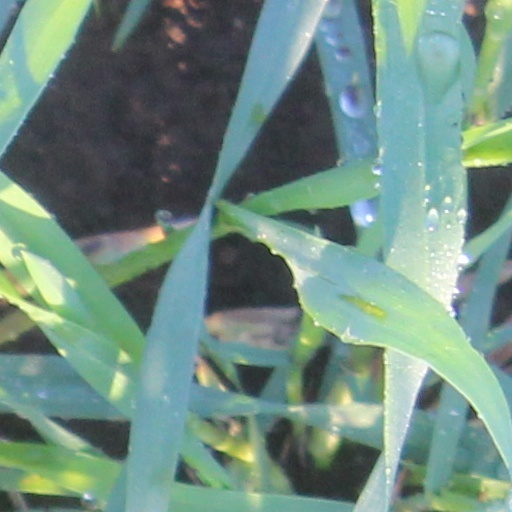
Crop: wheat